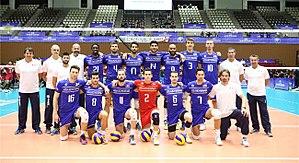
photo de l equipe volley 2015
L'équipe de France de volley-ball masculine de 2015 remporte durant cette année deux succès importants, la ligue mondiale de volley-ball à Rio de Janeiro le 19 juillet, première victoire dans cette compétition, et championnat d'Europe à Sofia le 18 octobre, premier titre européen.